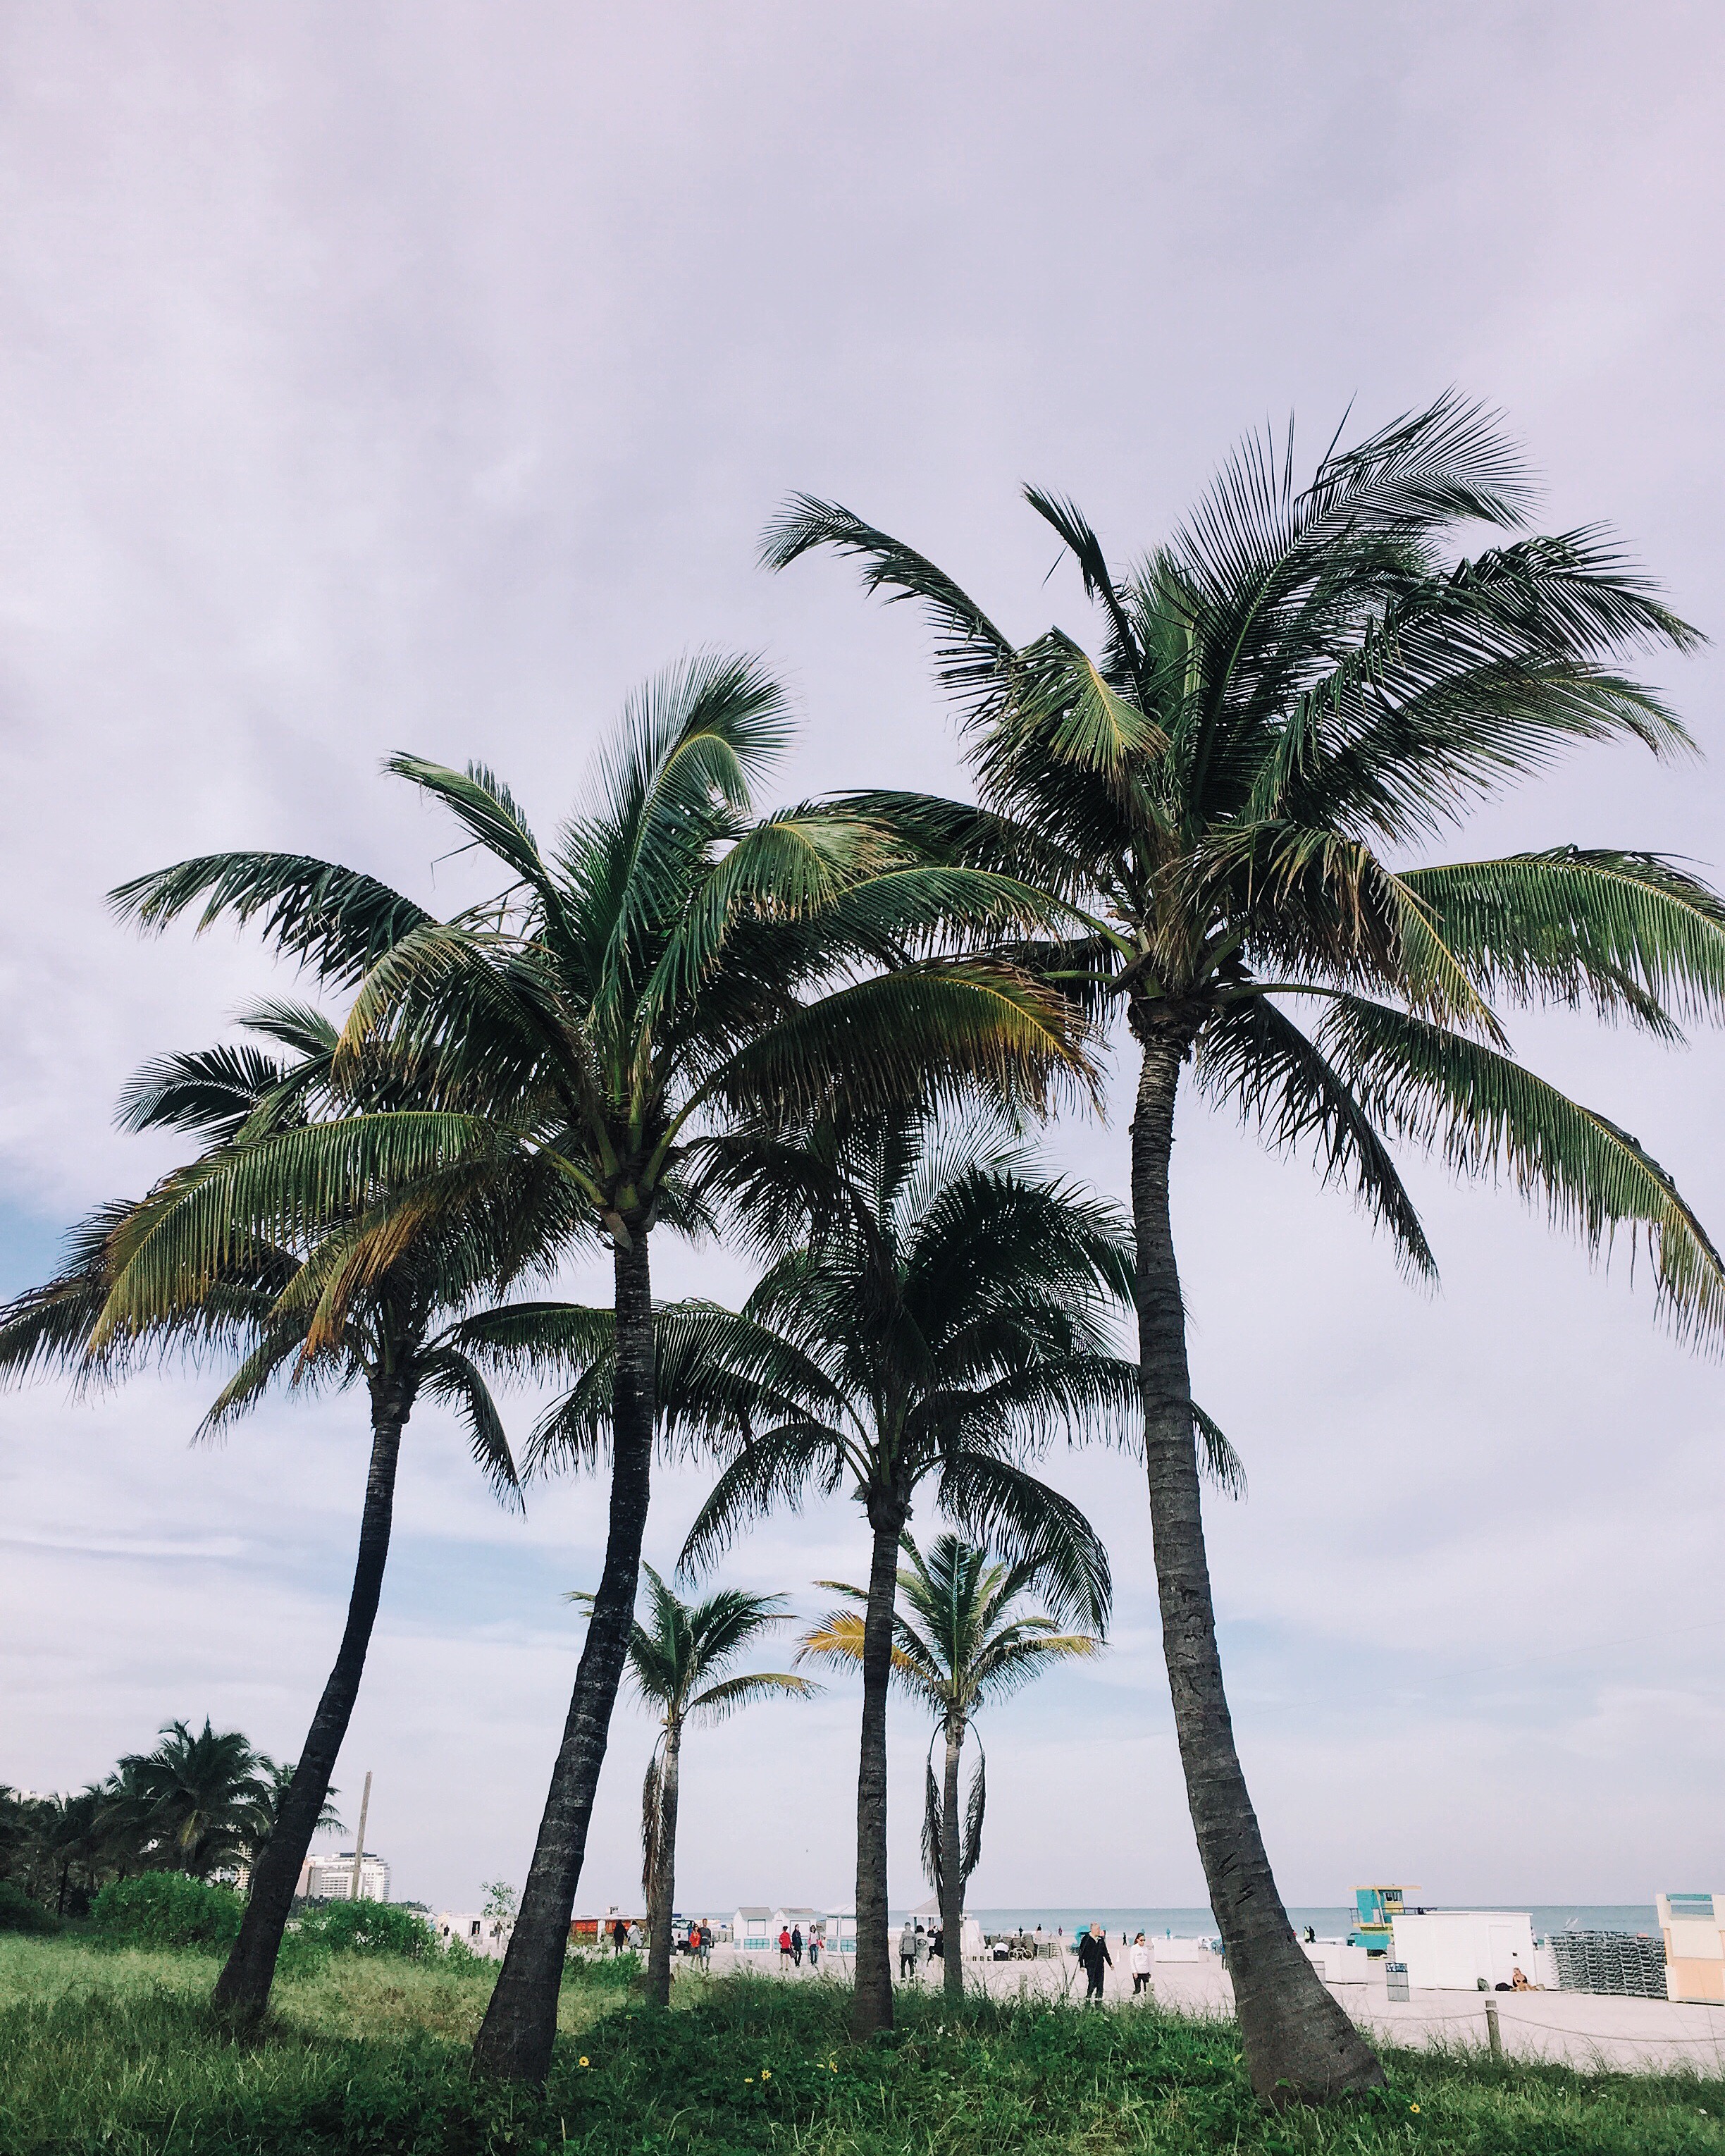
beach, sea, tree, plant, flower, wind, summer, vacation, food, produce, botany, seashore, palm trees, tropics, florida, flowering plant, miami beach, date palm, woody plant, land plant, arecales, palm family, borassus flabellifer